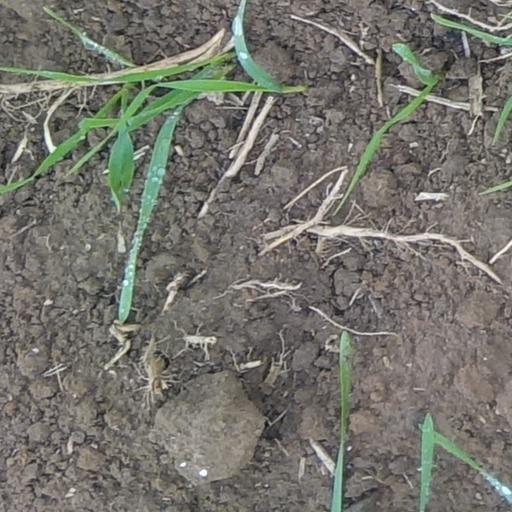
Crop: wheat